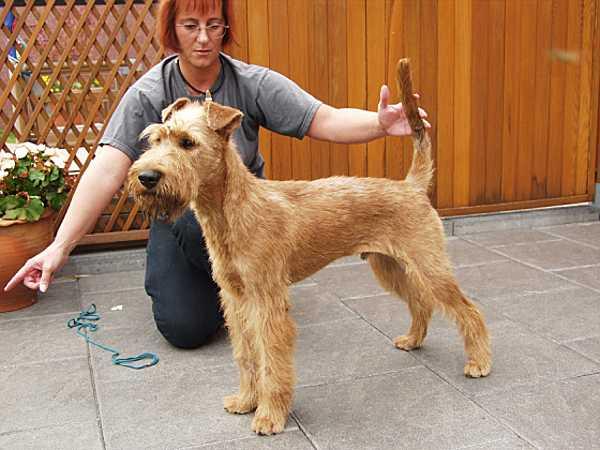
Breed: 207-n000036-Irish_terrier